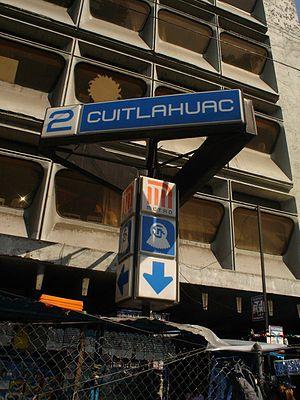
Cuitláhuac est une station de la Ligne 2 du métro de Mexico. Il est situé au ouest de Mexico, dans la délégation Miguel Hidalgo.